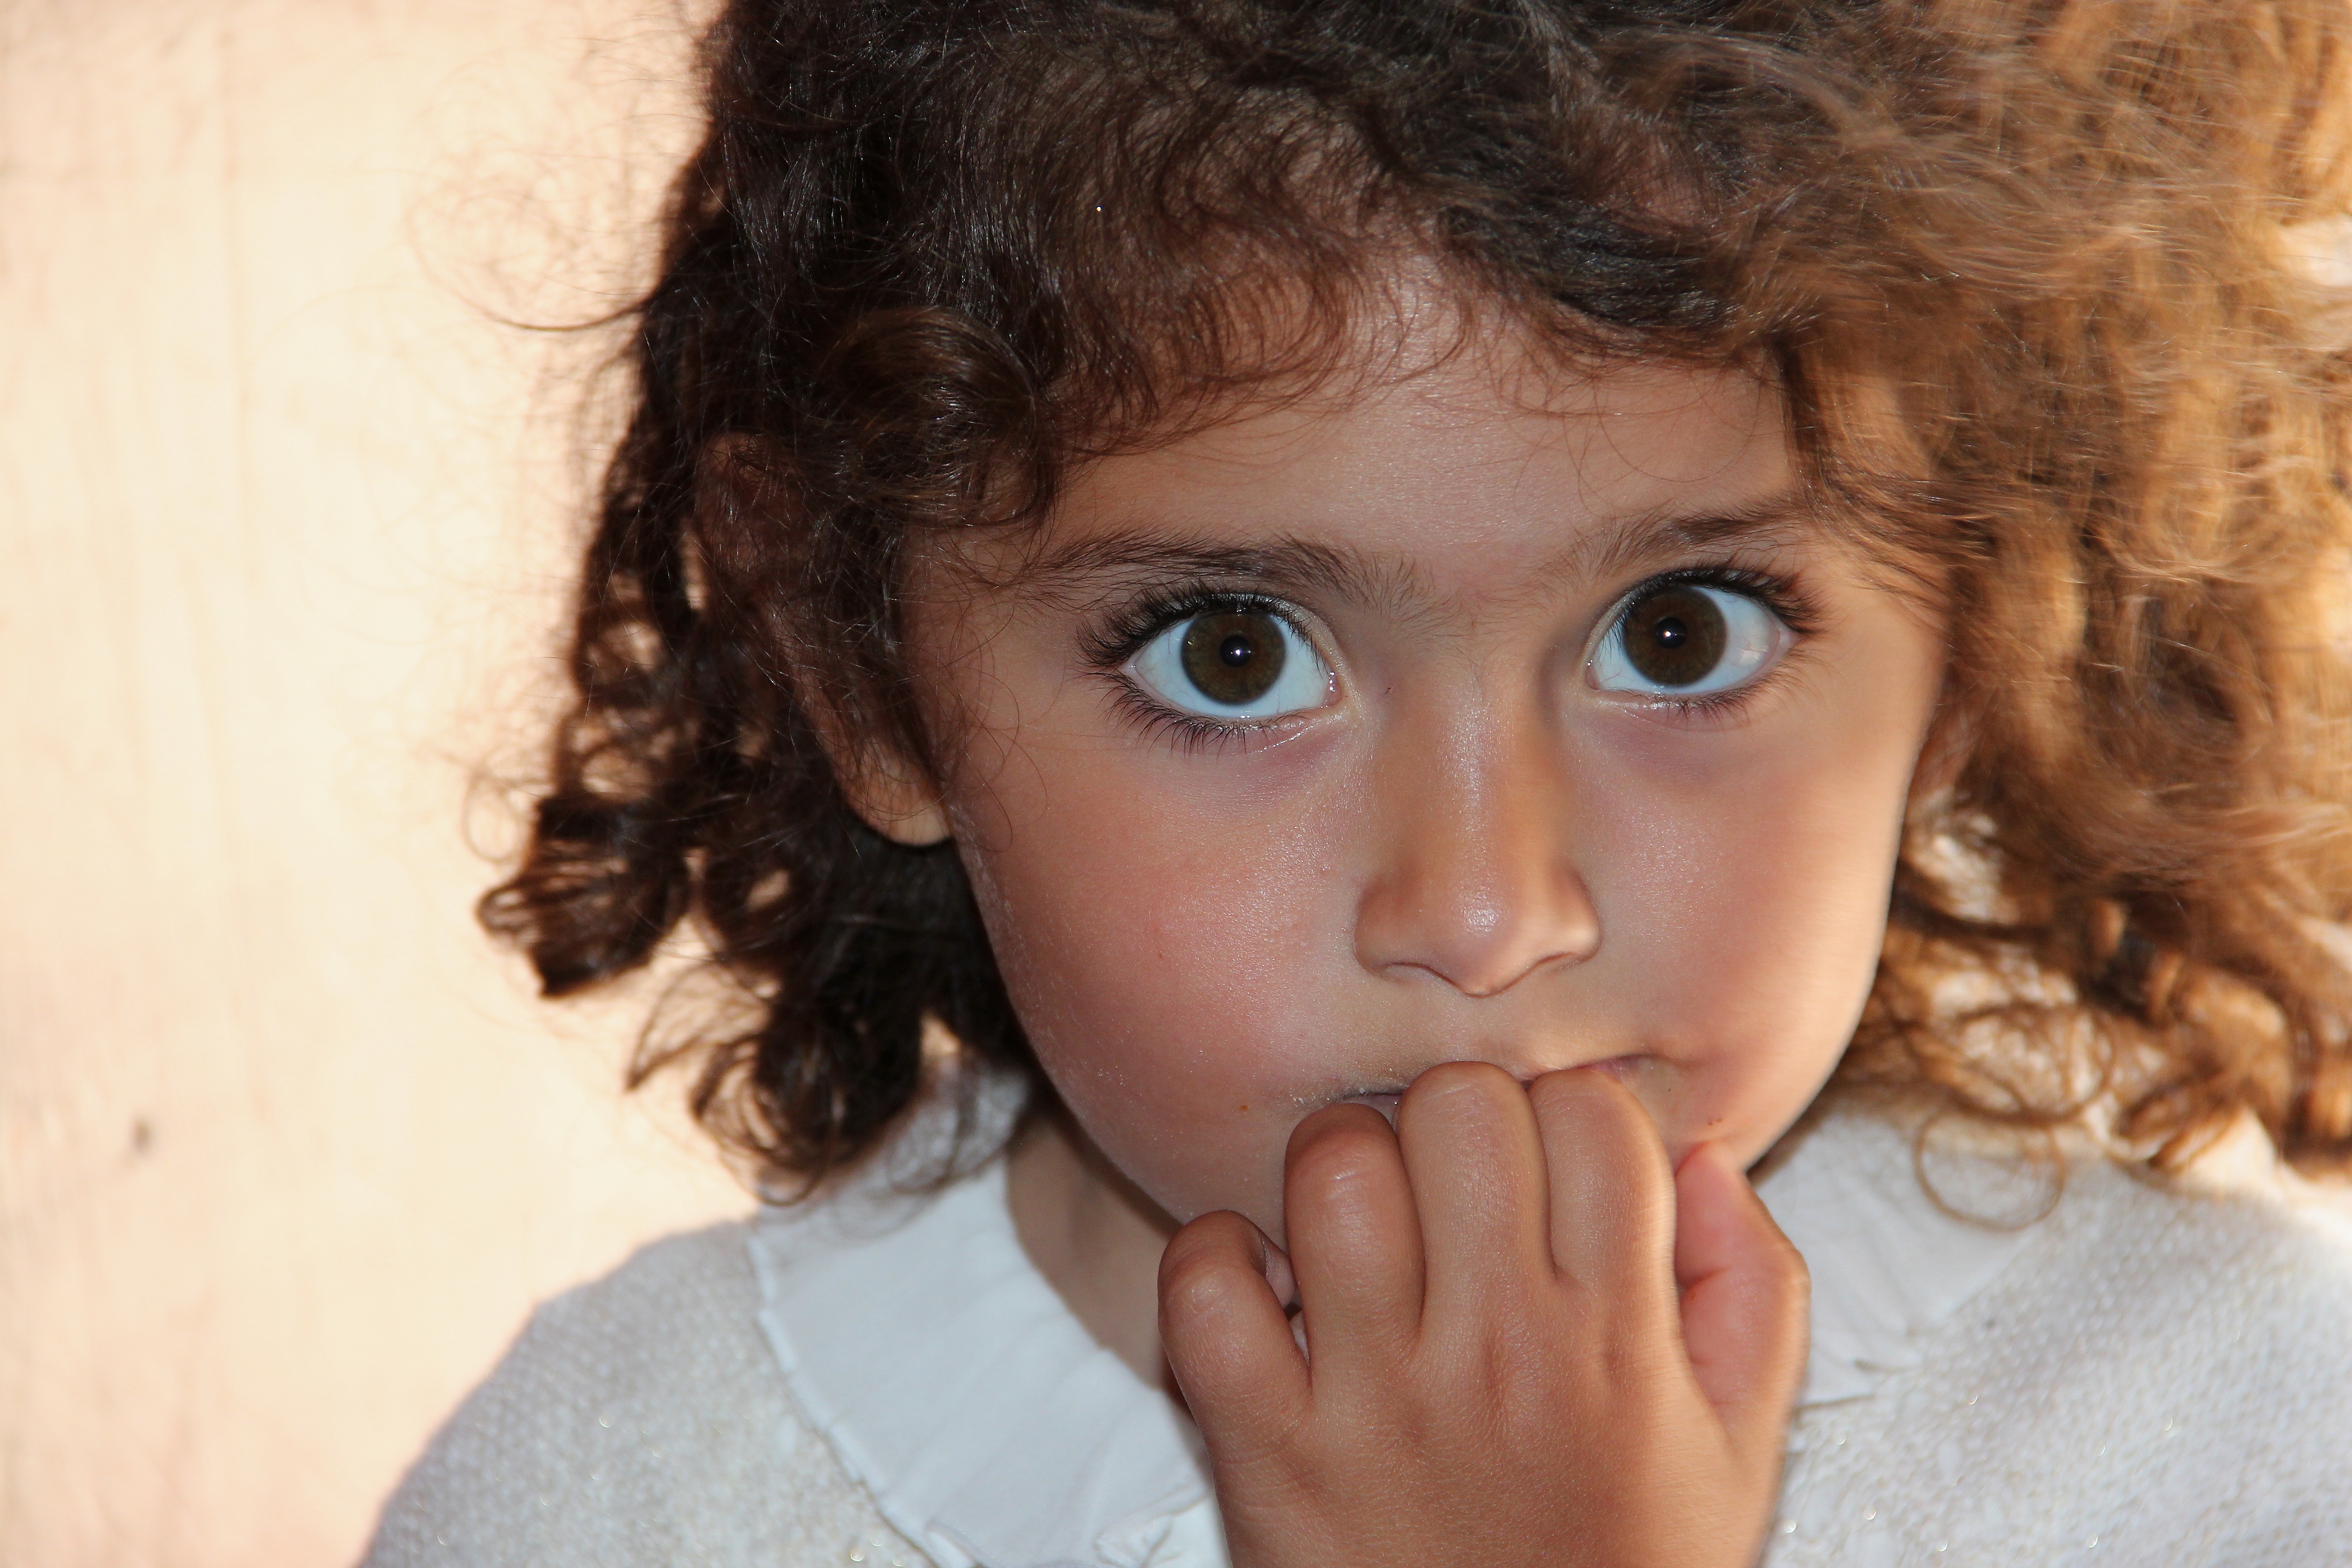
hand, person, people, girl, woman, male, portrait, child, facial expression, hairstyle, smile, mouth, close up, human body, face, nose, infant, toddler, eye, innocence, head, skin, beauty, organ, emotion, little girl, interaction, photo shoot, portrait photography